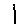
Label: 1